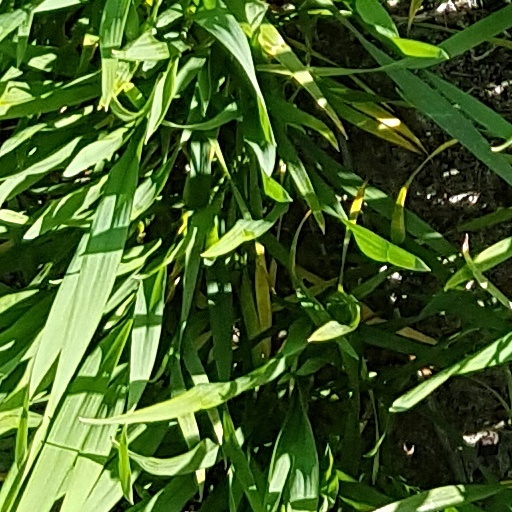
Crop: wheat